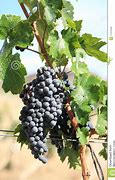
Label: Grapes